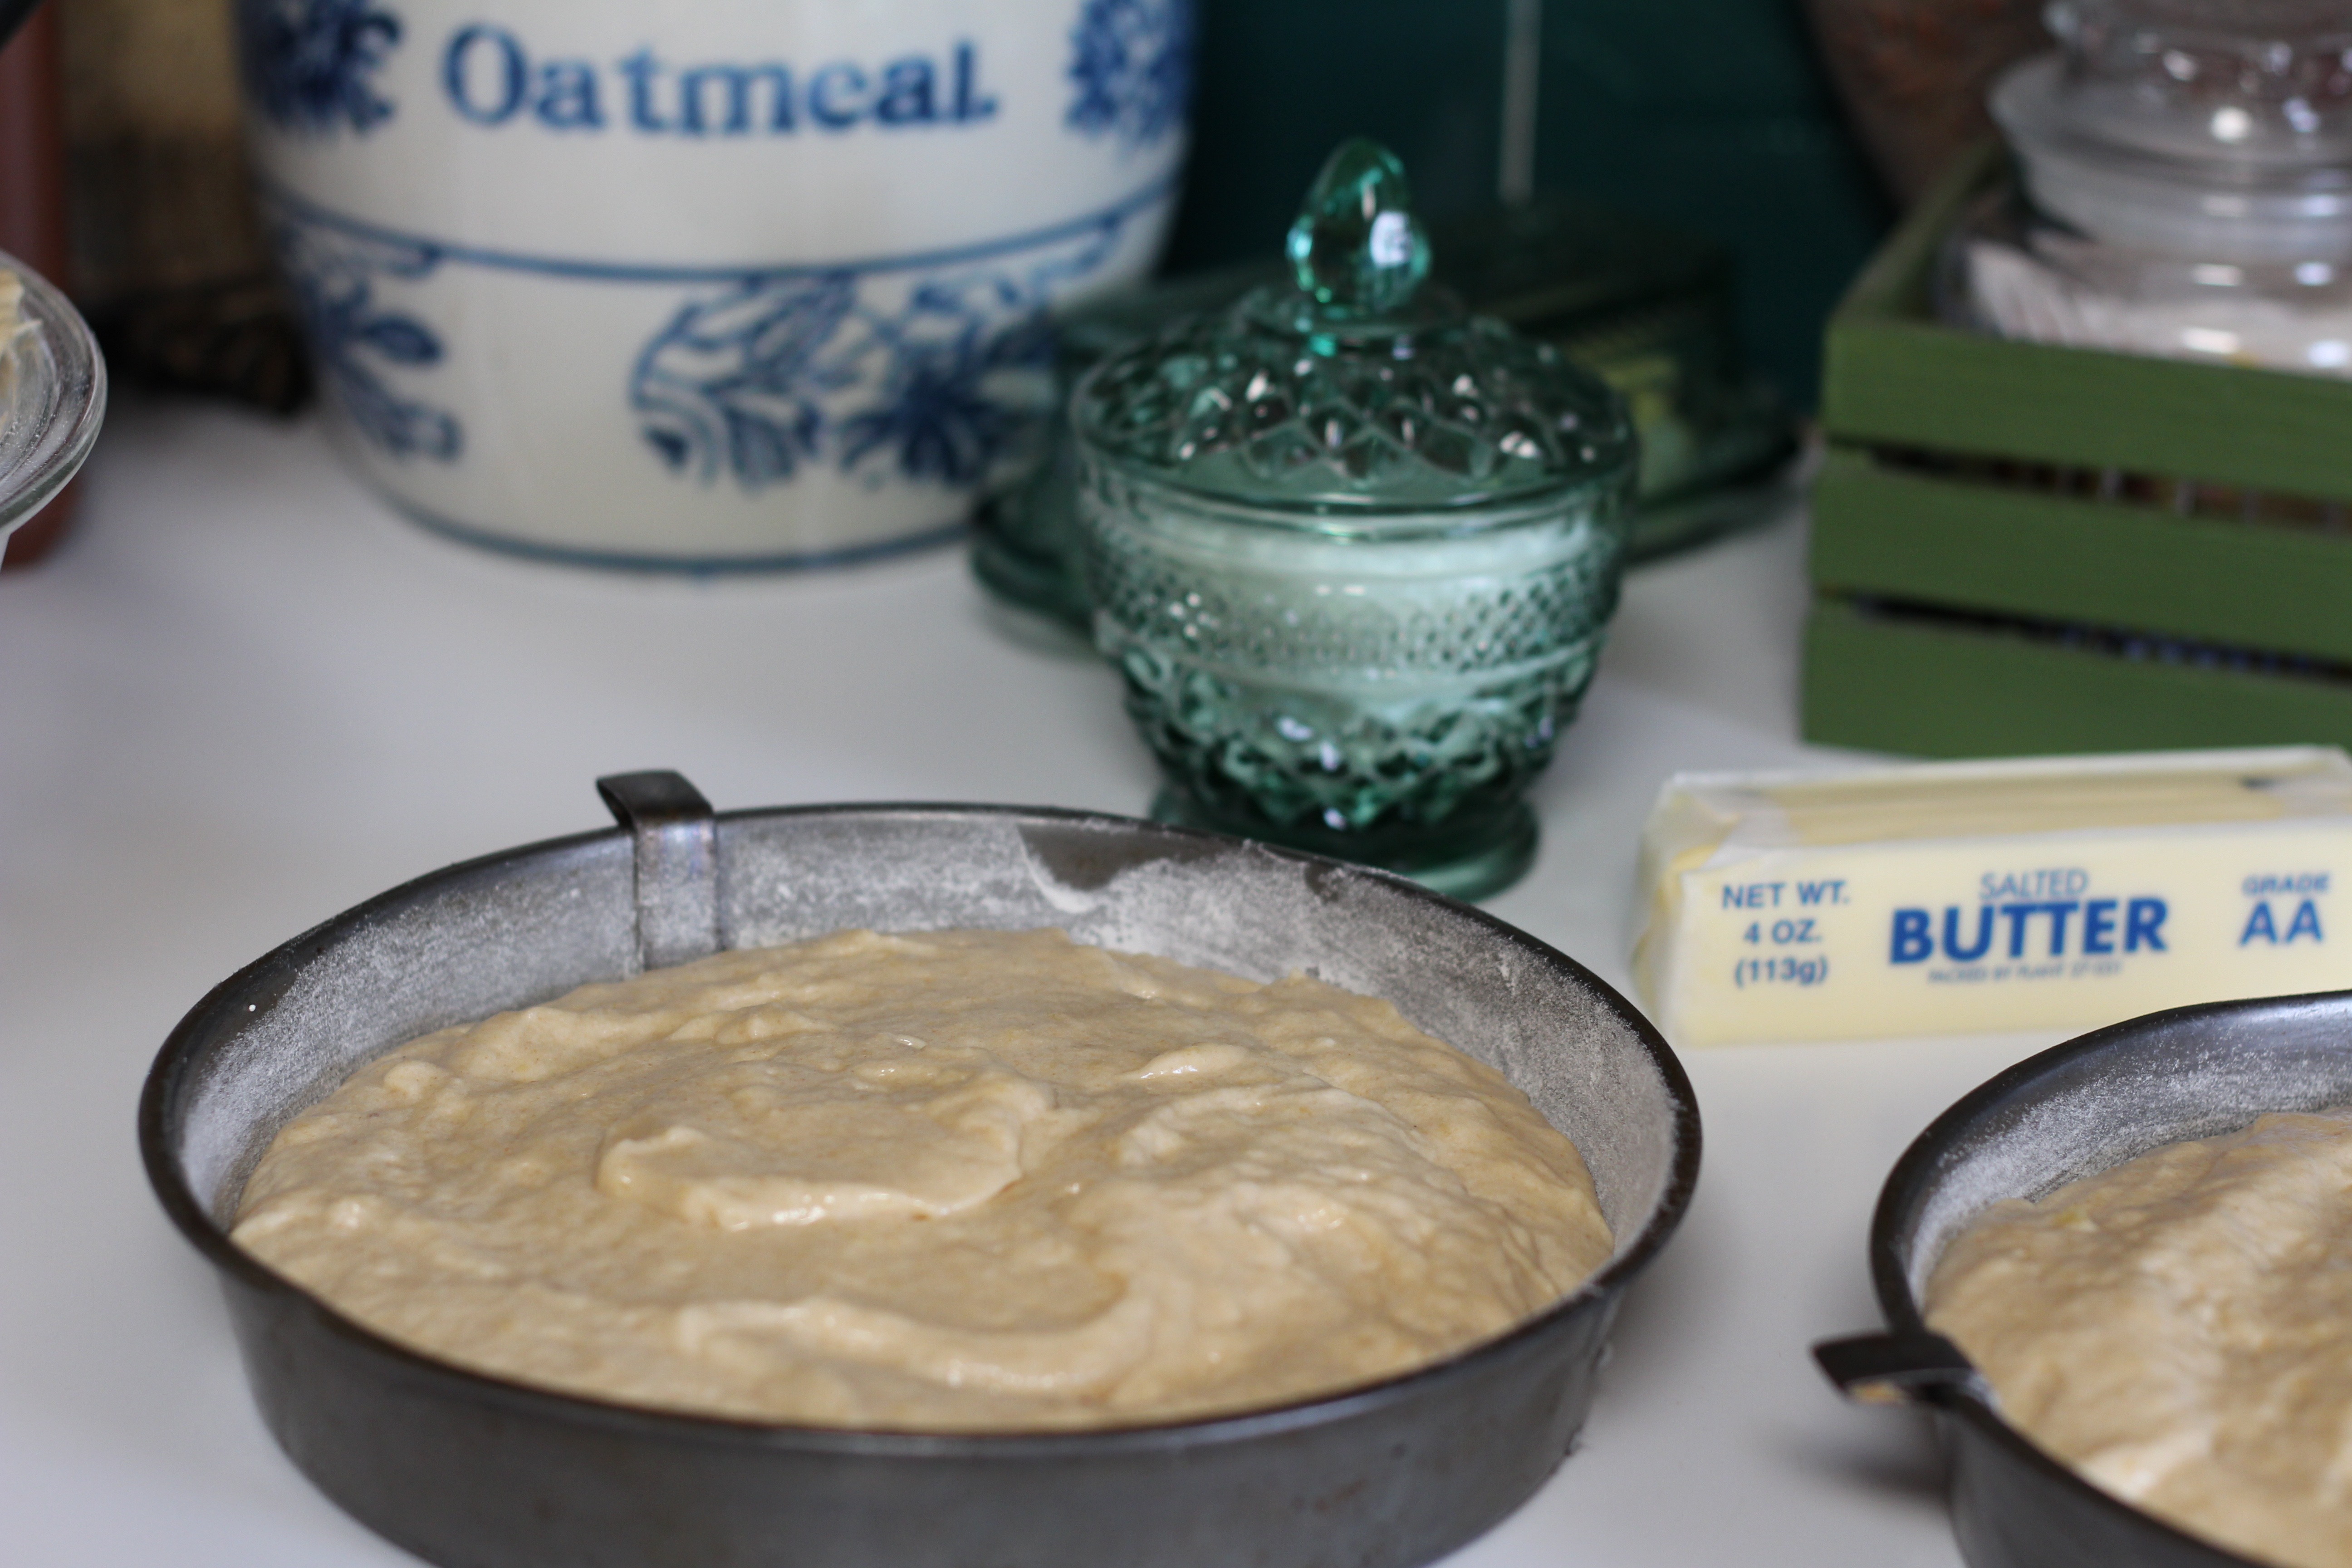
sweet, dish, meal, food, produce, breakfast, baking, dessert, cake, baked, coconut, sweets, icing, banana cake